Battle of Crécy

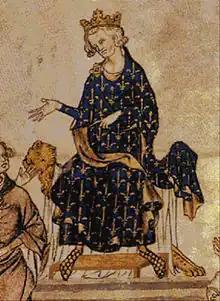
A Medieval image of Philip IV seated, wearing a blue robe decorated with fleurs de lys

Philip sent orders to Duke John of Normandy insisting that he abandon the siege of Aiguillon and march his army north, which after delay and vacillation he did on 20 August – though he would ultimately not arrive in time to change the course of events in the north. The French army outside Paris consisted of some 8,000 men-at-arms, 6,000 crossbowmen, and many infantry levies. Philip sent a challenge on 14 August suggesting that the two armies do battle at a mutually agreed time and place in the area. Edward indicated that he would meet Philip to the south of the Seine, without actually committing himself. On 16 August the French moved into position; Edward promptly burnt down Poissy, destroyed the bridge there, and marched north.